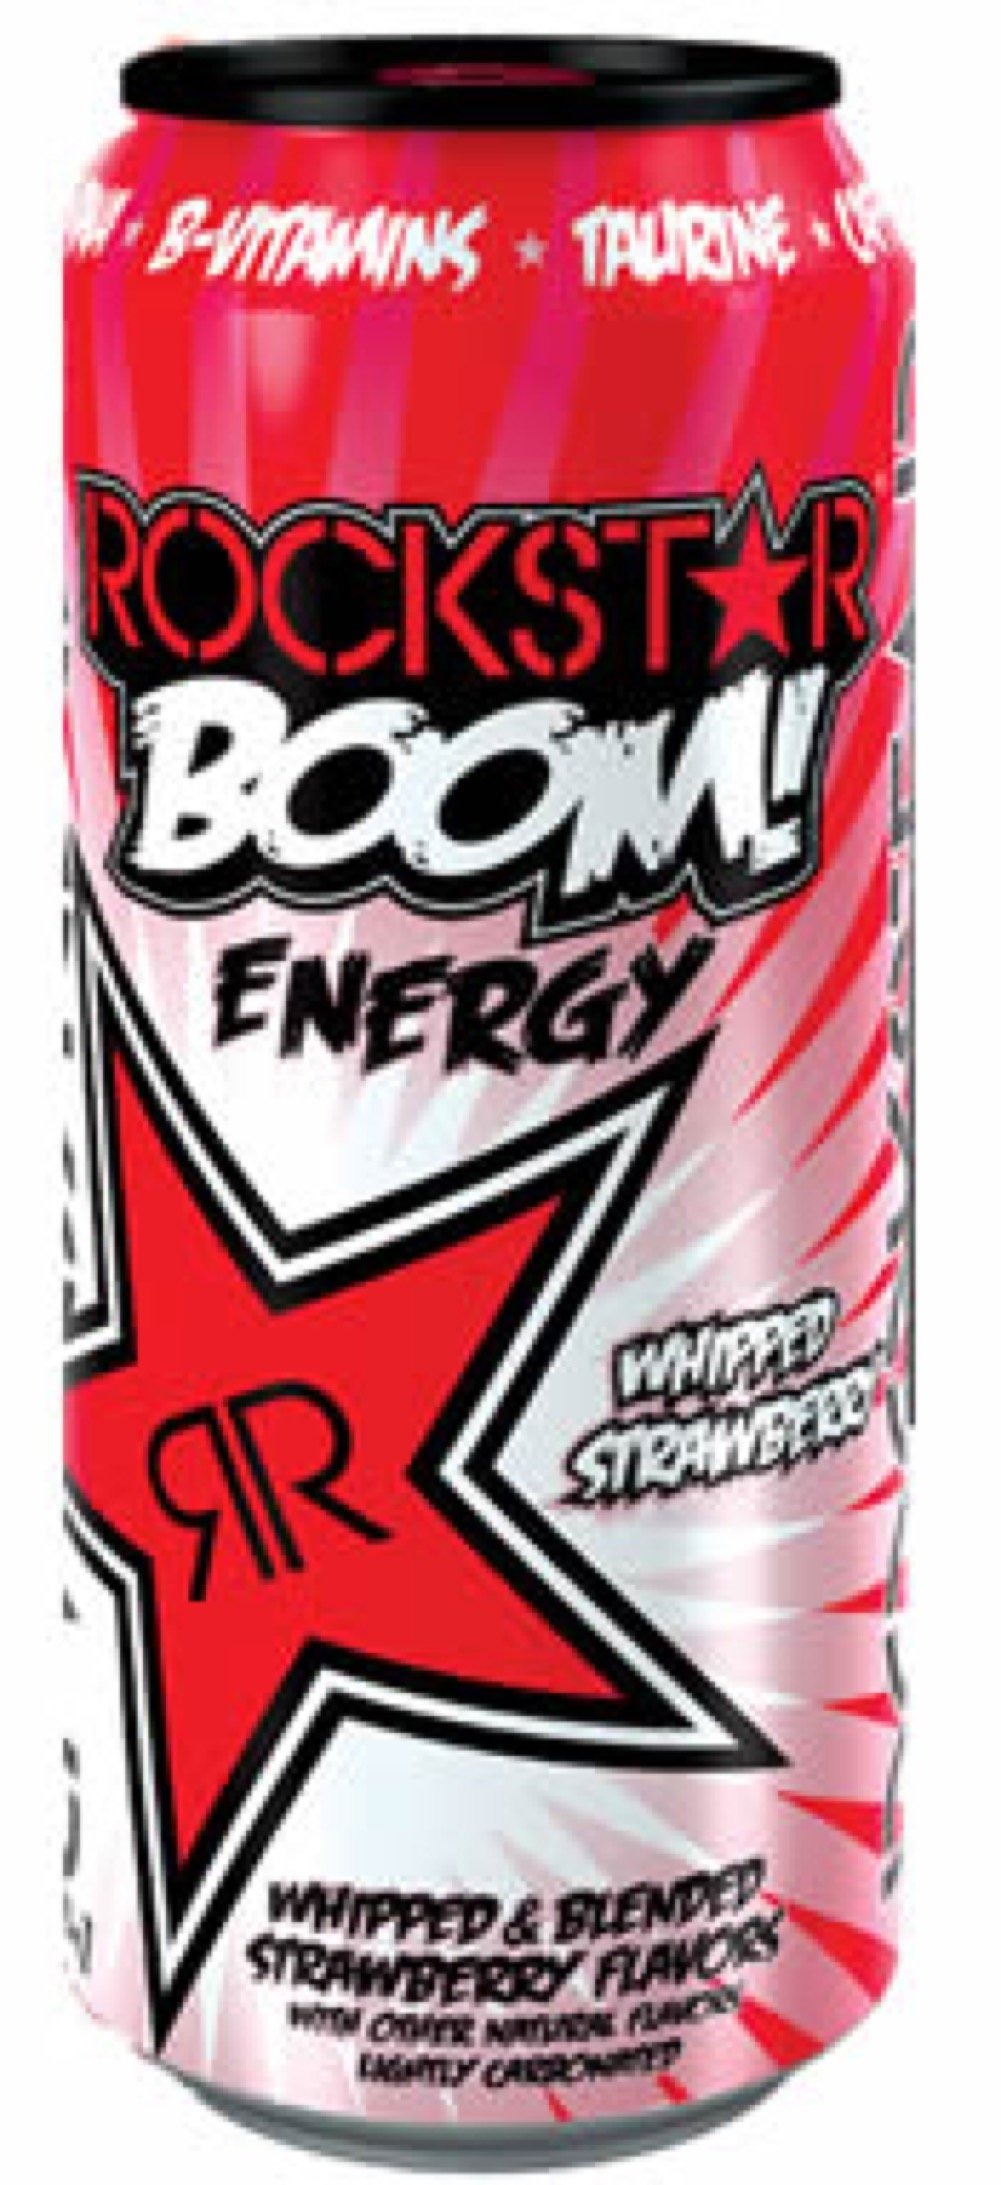
Item Name: Rockstar Boom Energy - Whipped Strawberry - 16oz. (Pack of 4)
Value: 64.0
Unit: Ounce

Price: 1.5